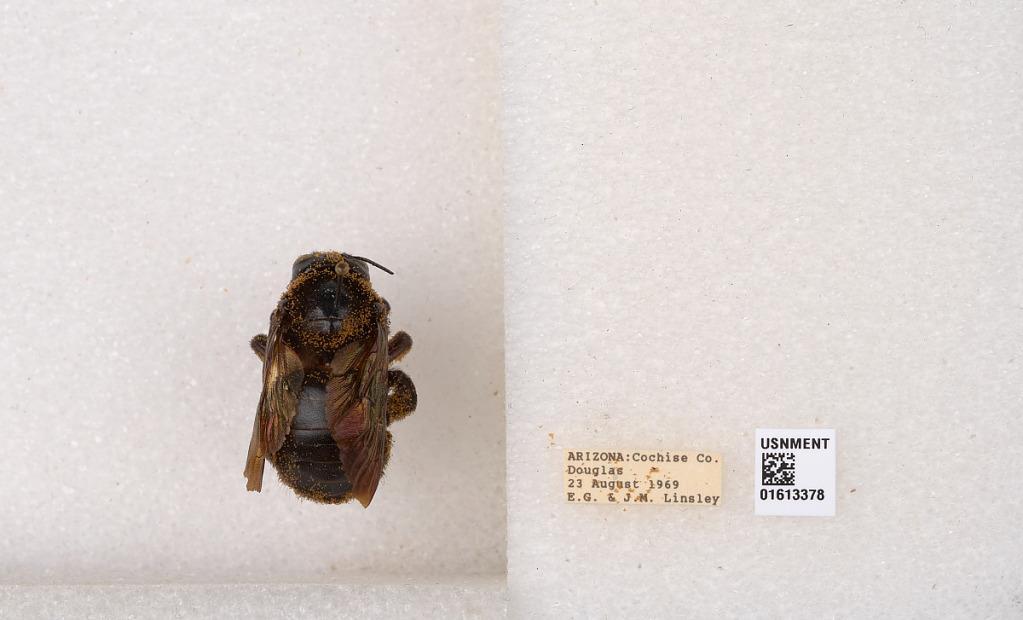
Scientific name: Xylocopa (Neoxylocopa) varipuncta Patton
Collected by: E. Linsley & J. Linsley
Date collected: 1969-8-23
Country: United States
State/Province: Arizona
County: Cochise
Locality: Douglas
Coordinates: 31.3445, -109.545